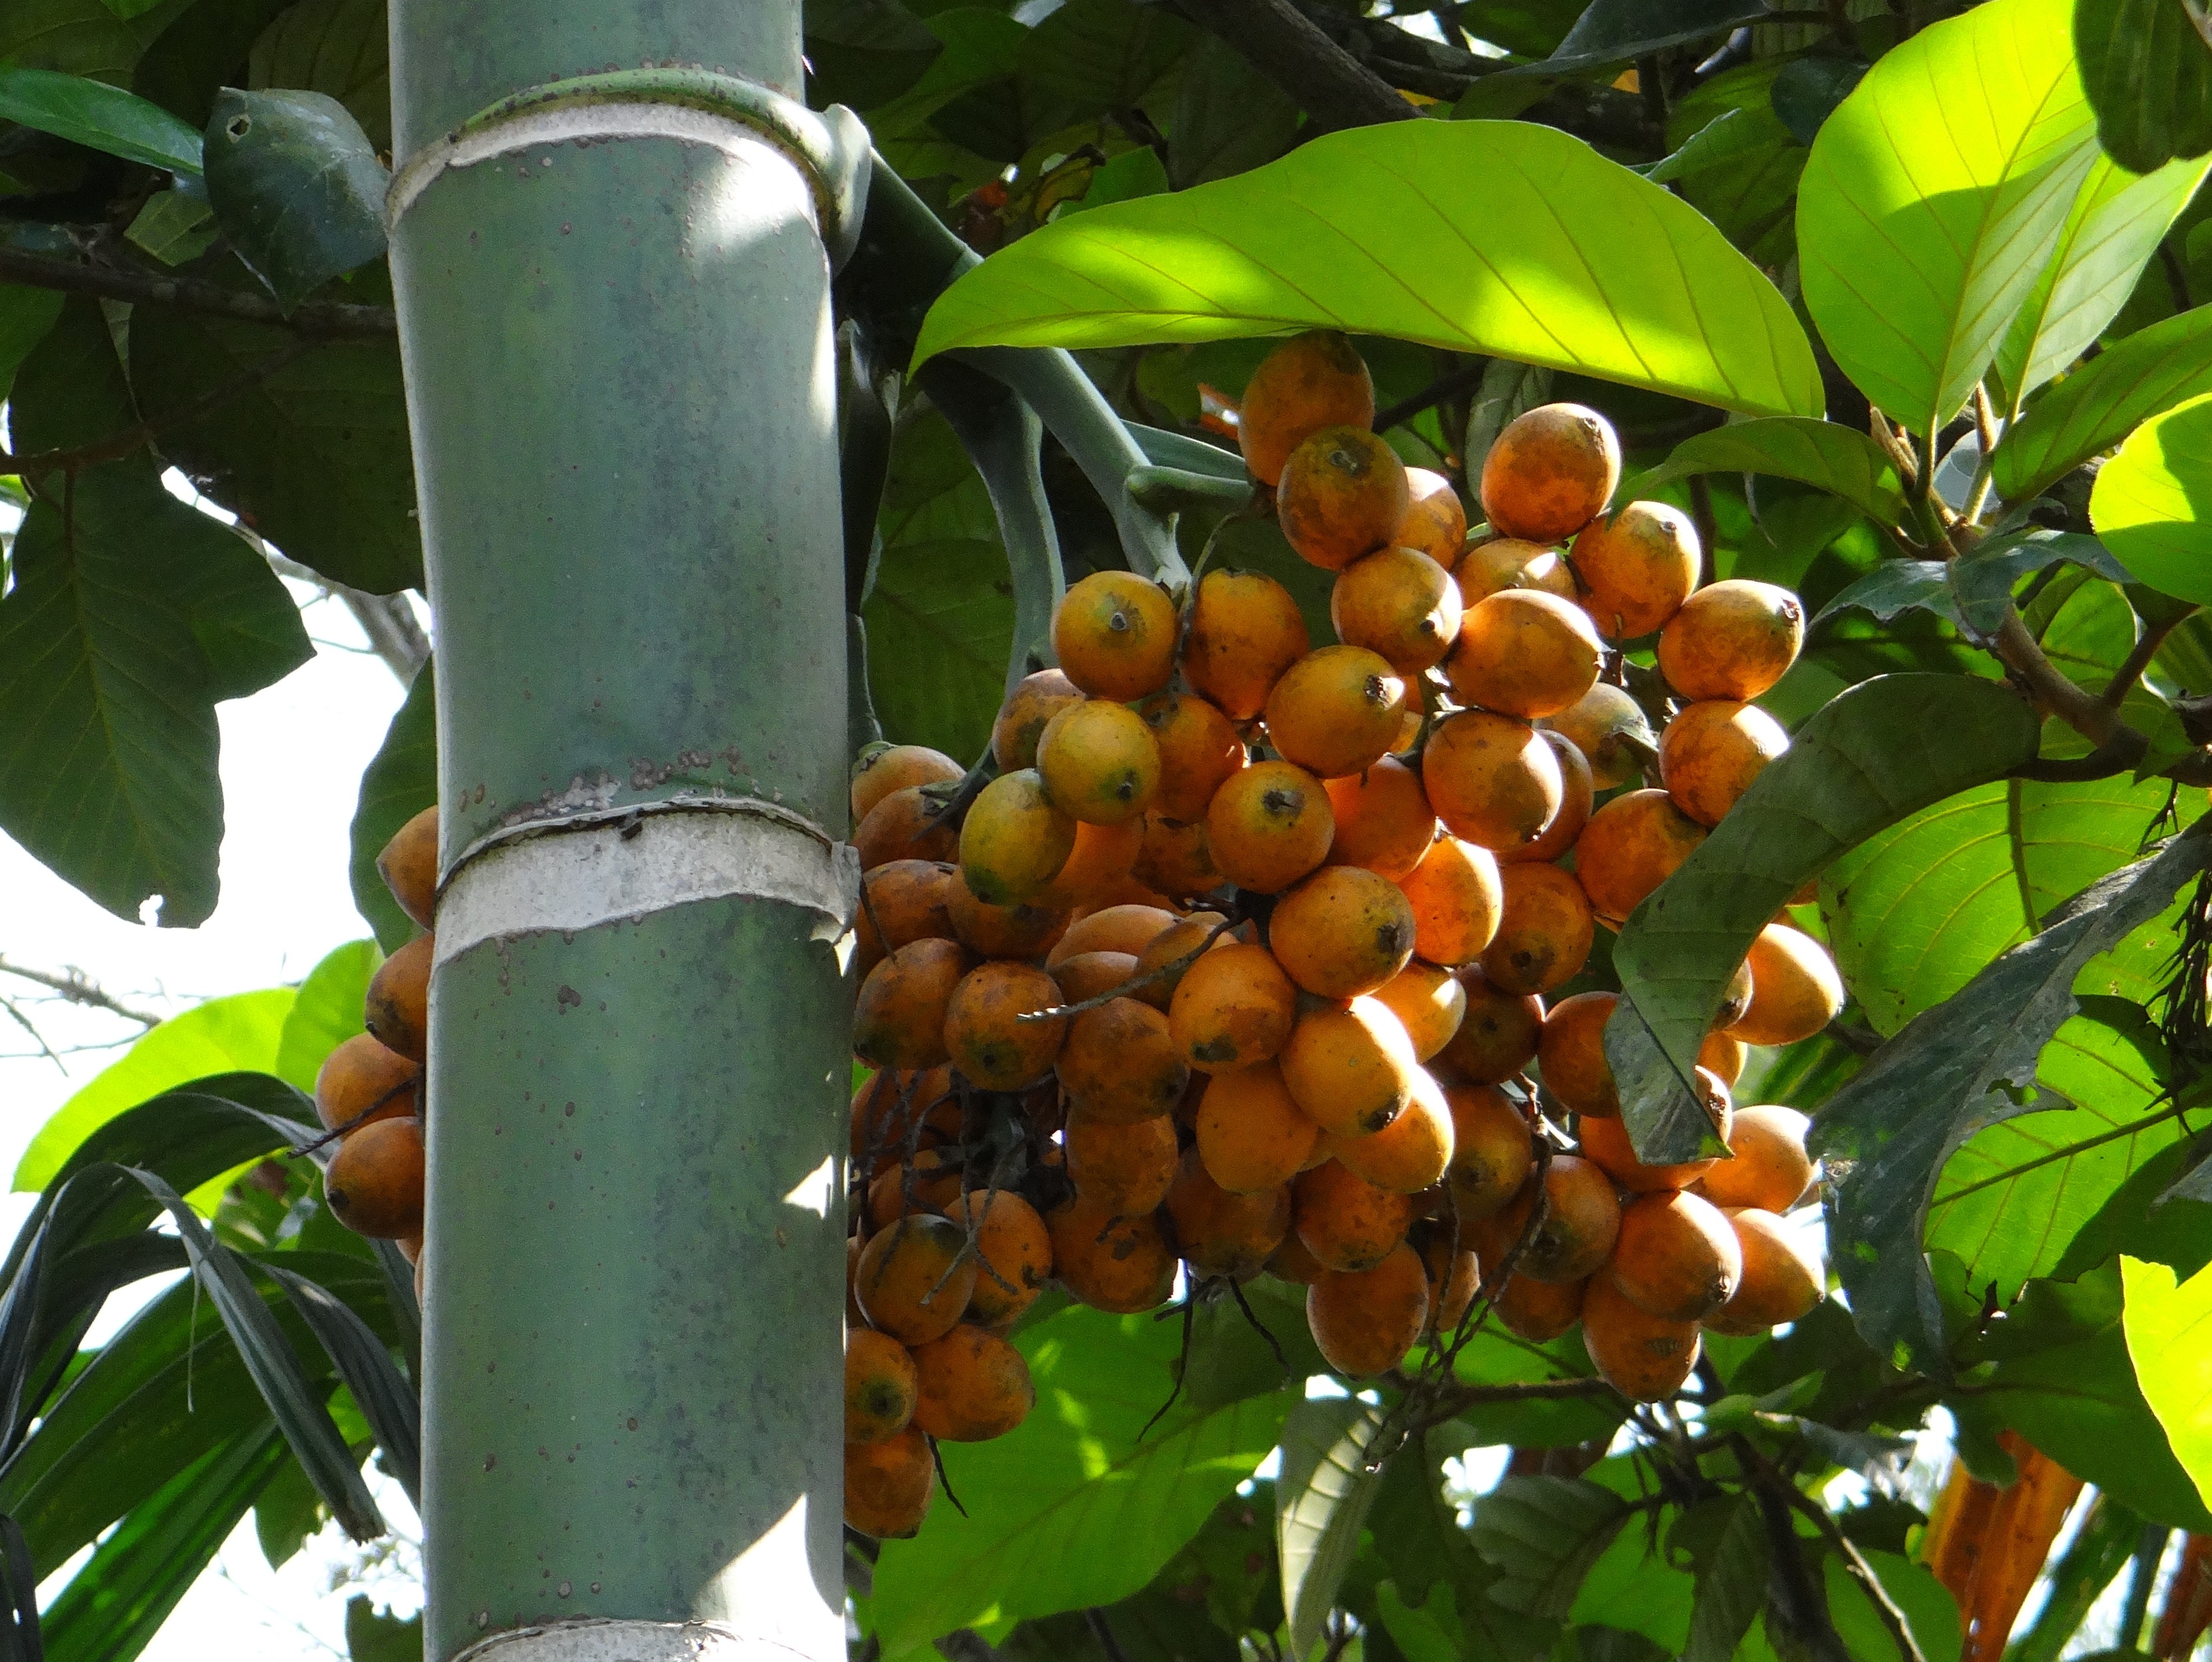
tree, plant, fruit, flower, ripe, food, produce, evergreen, fruits, india, dates, flowering plant, bitter orange, land plant, areca palm, areca catechu, areca nut palm, betel palm